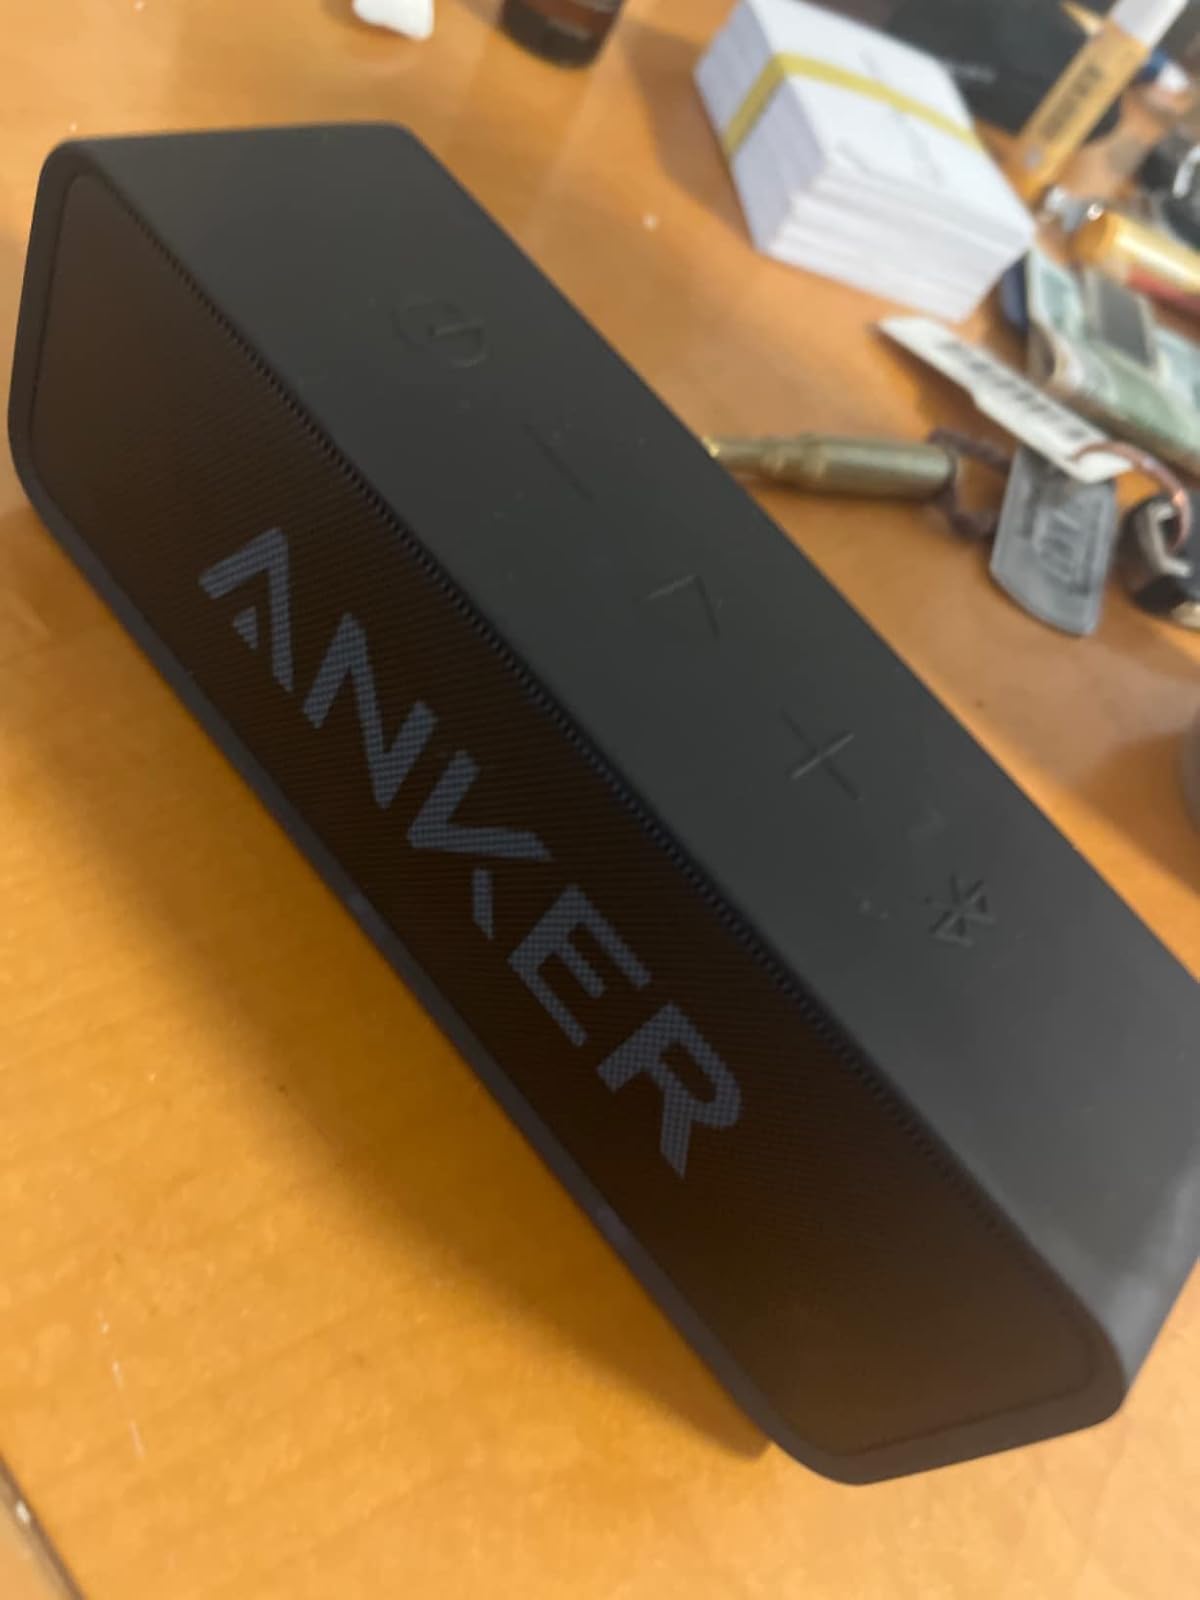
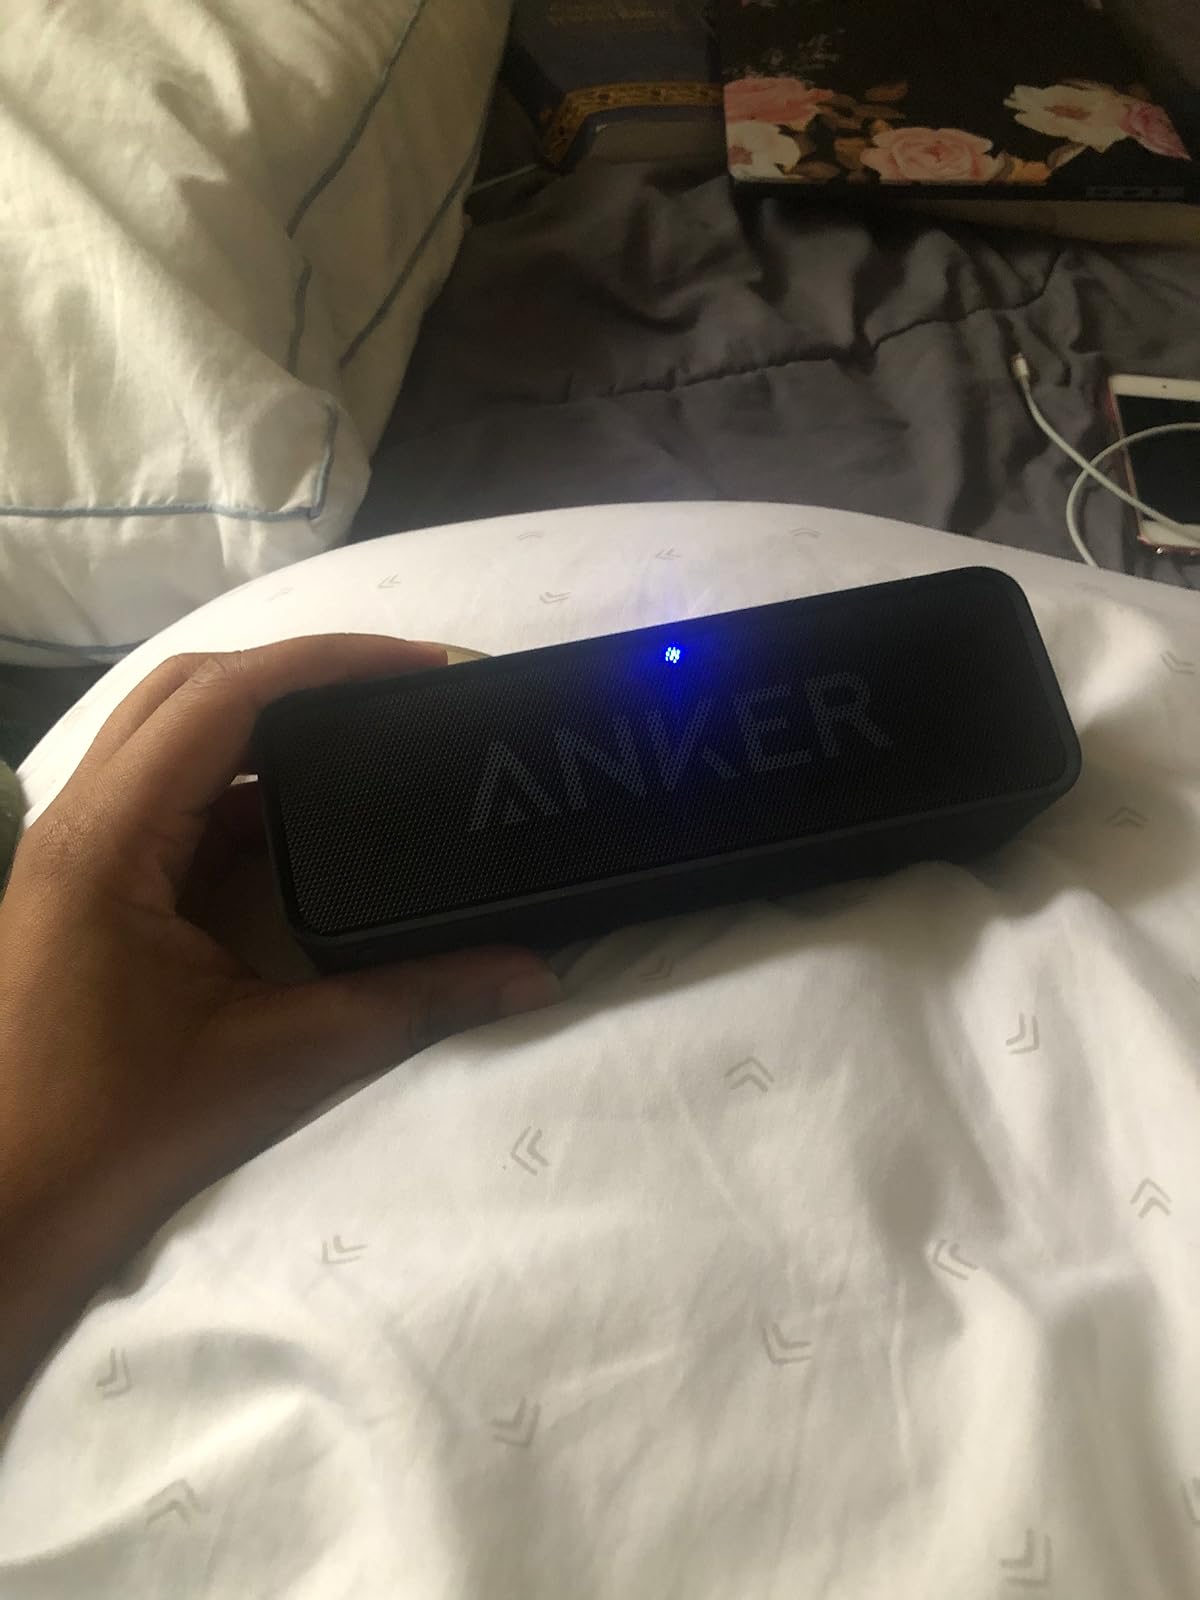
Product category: speaker
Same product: yes